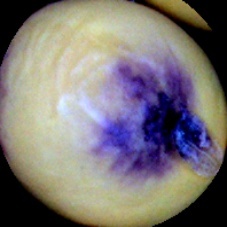
Label: Spotted